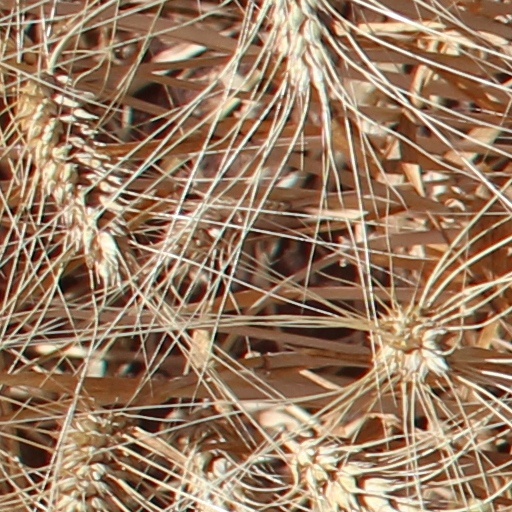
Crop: wheat